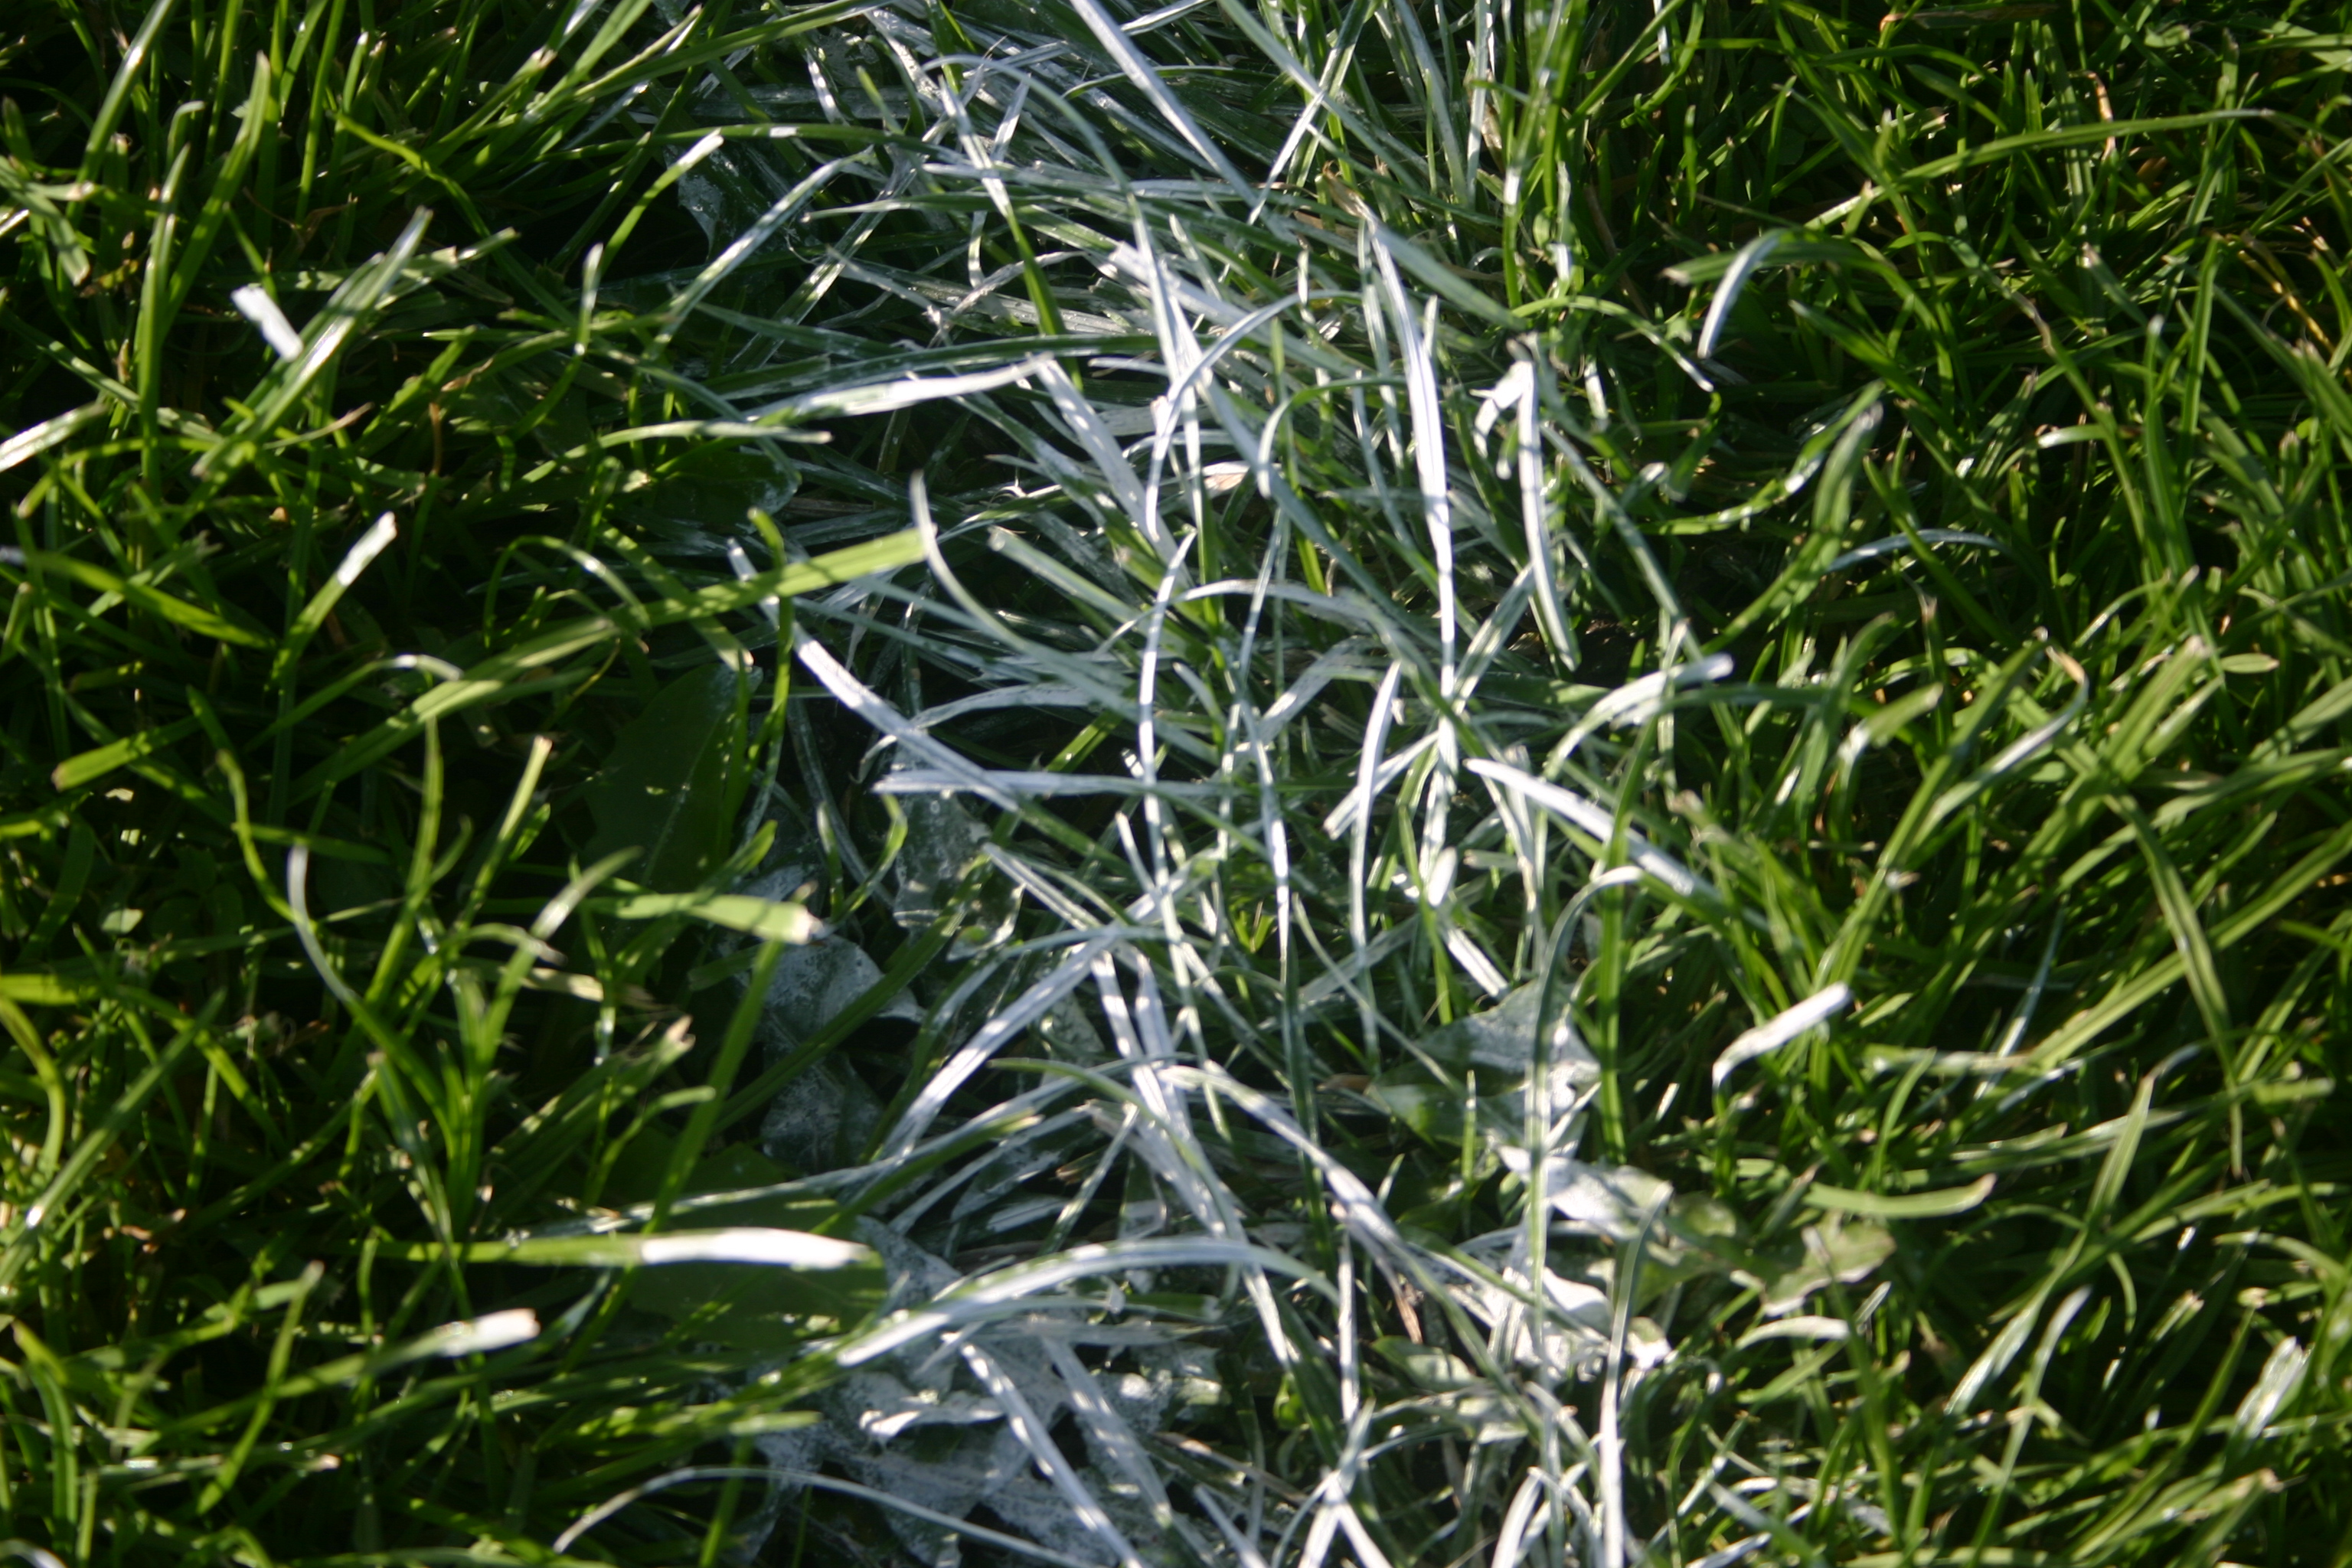
nature, grass, plant, grass family, branch, grassland